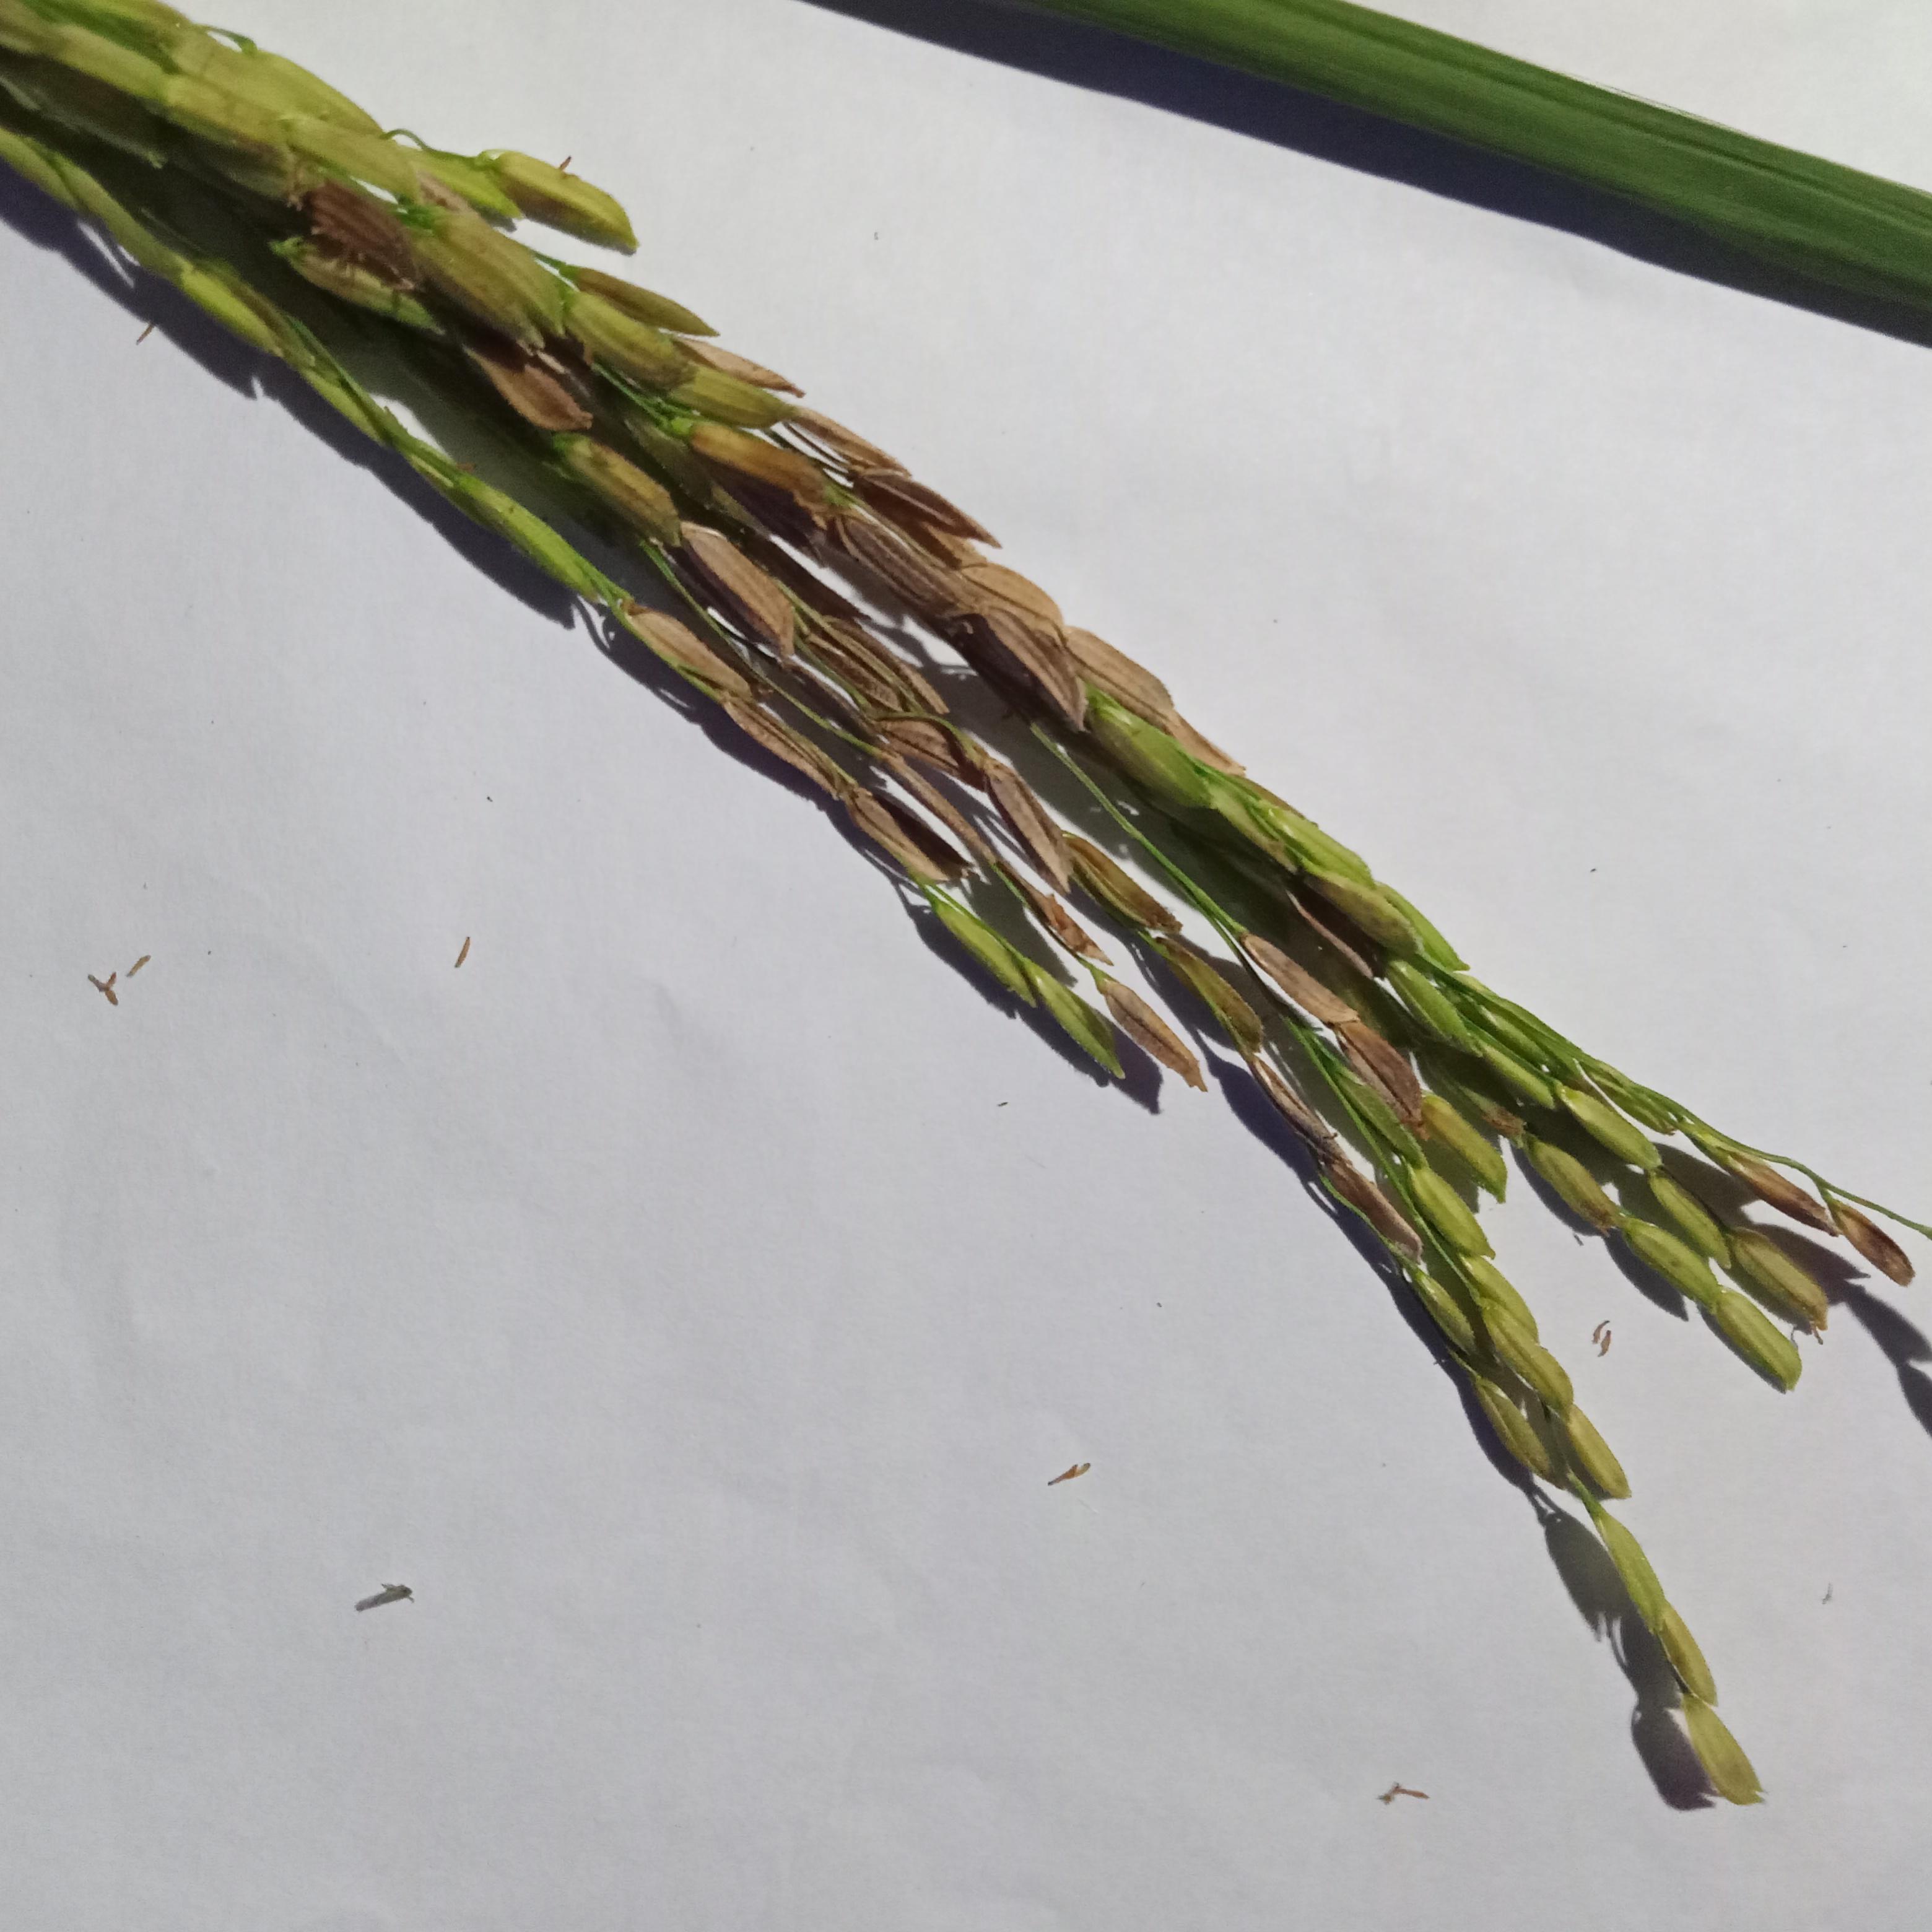
Label: Rice___Neck_Blast